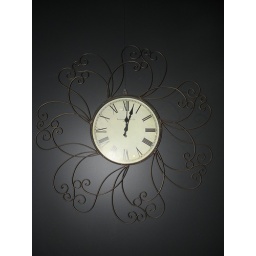
Gorgeous wrought iron wall clock in a delicate floral shape